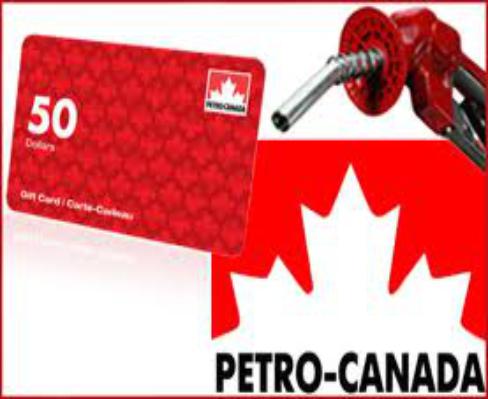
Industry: Transportation